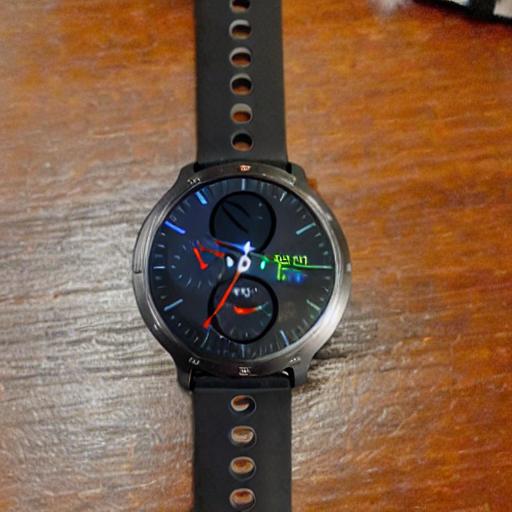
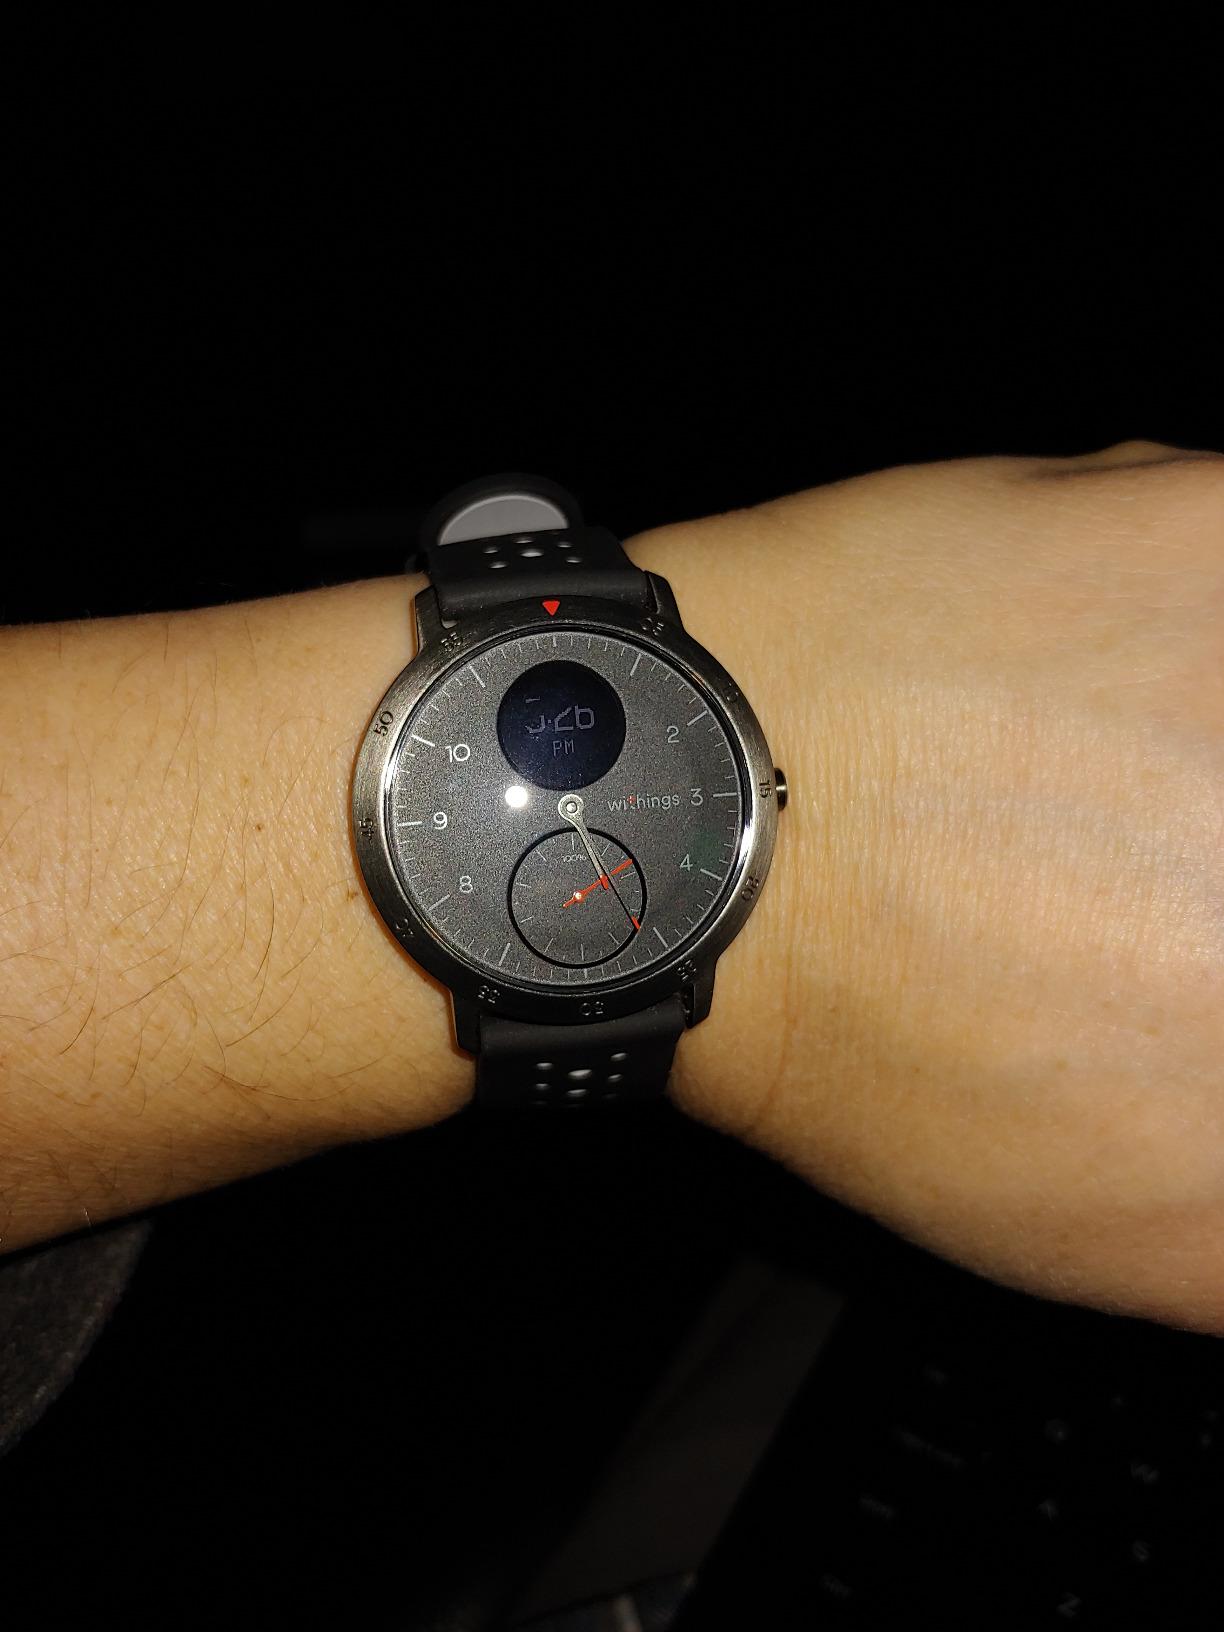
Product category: smartwatch
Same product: no